An Autumn's Tale

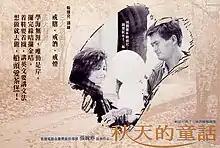
Film poster

An Autumn's Tale is a 1987 Hong Kong romantic drama film set in New York City starring Chow Yun-fat, Cherie Chung, and Danny Chan. The film is the second entry in Mabel Cheung's "migration trilogy."